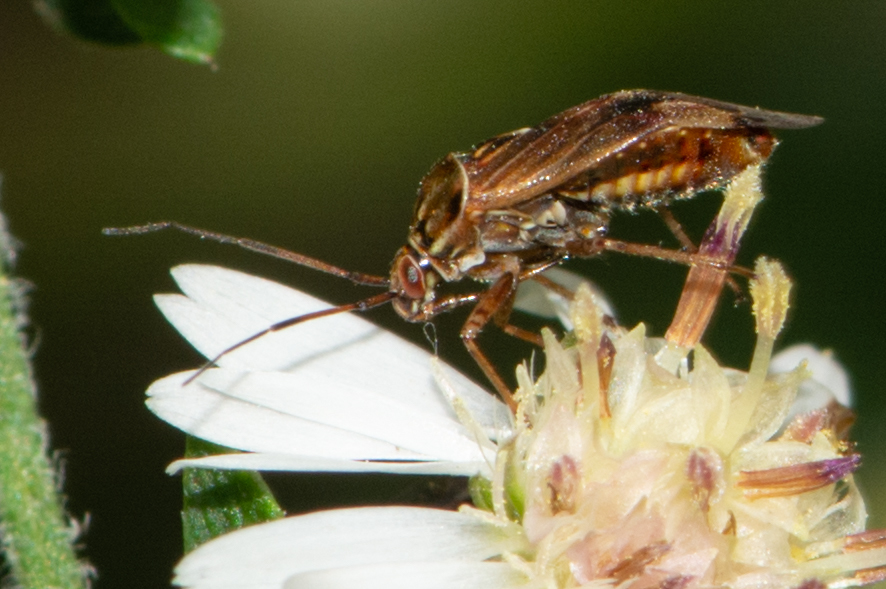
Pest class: lygus_bug